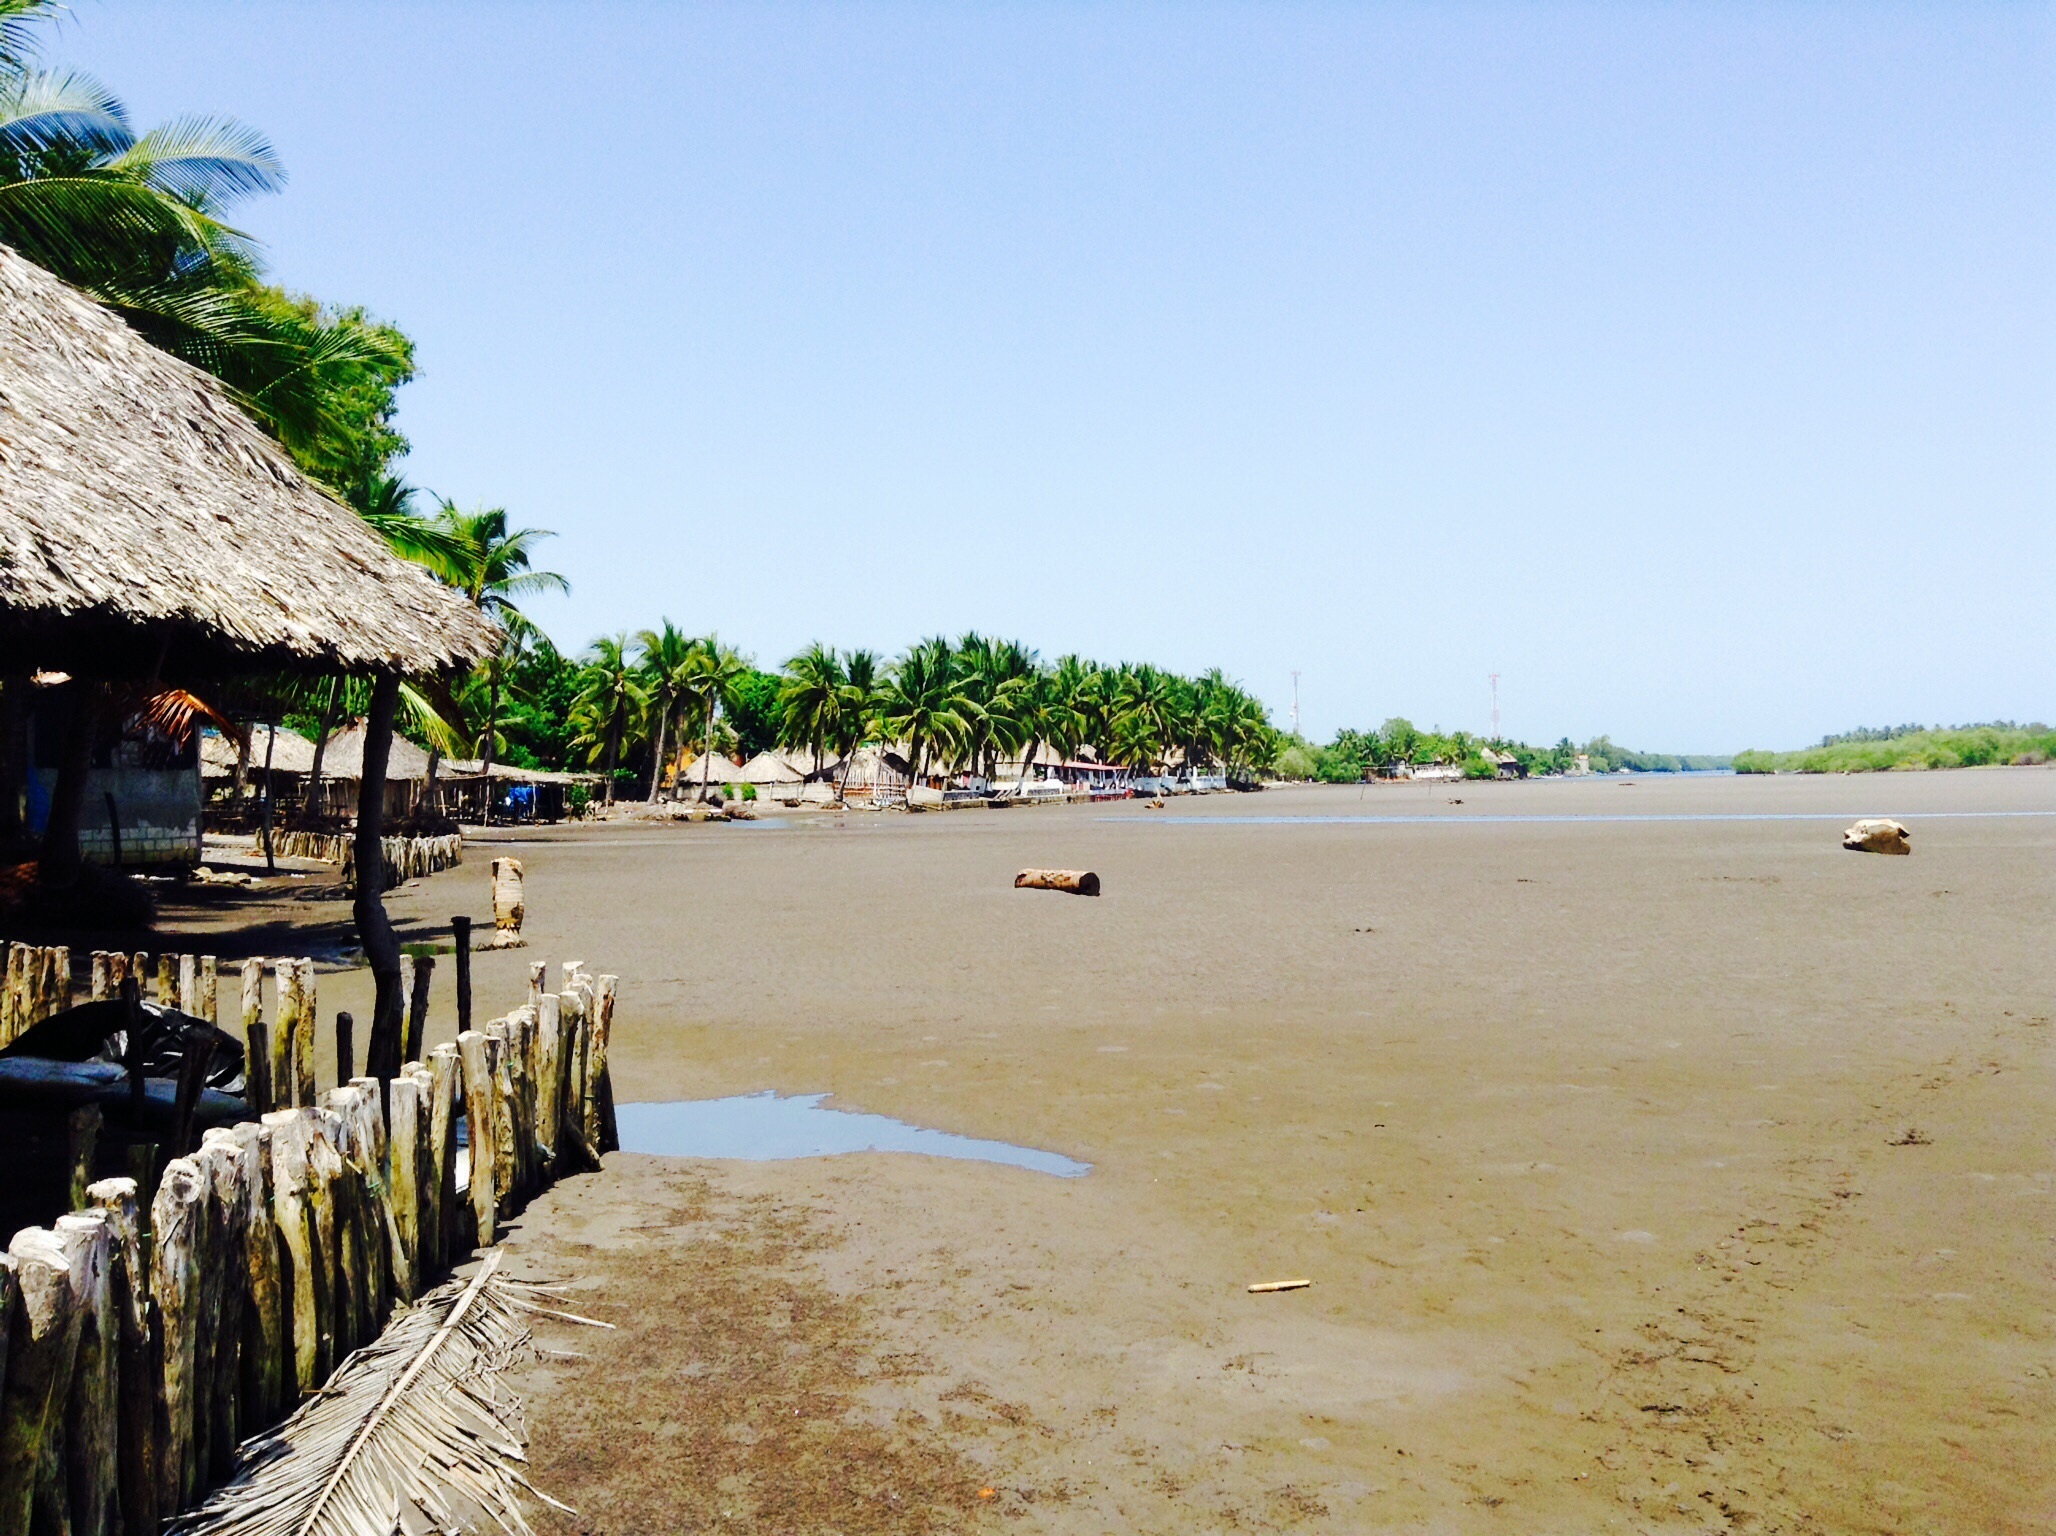
beach, sea, coast, sand, ocean, shore, walkway, vacation, bay, body of water